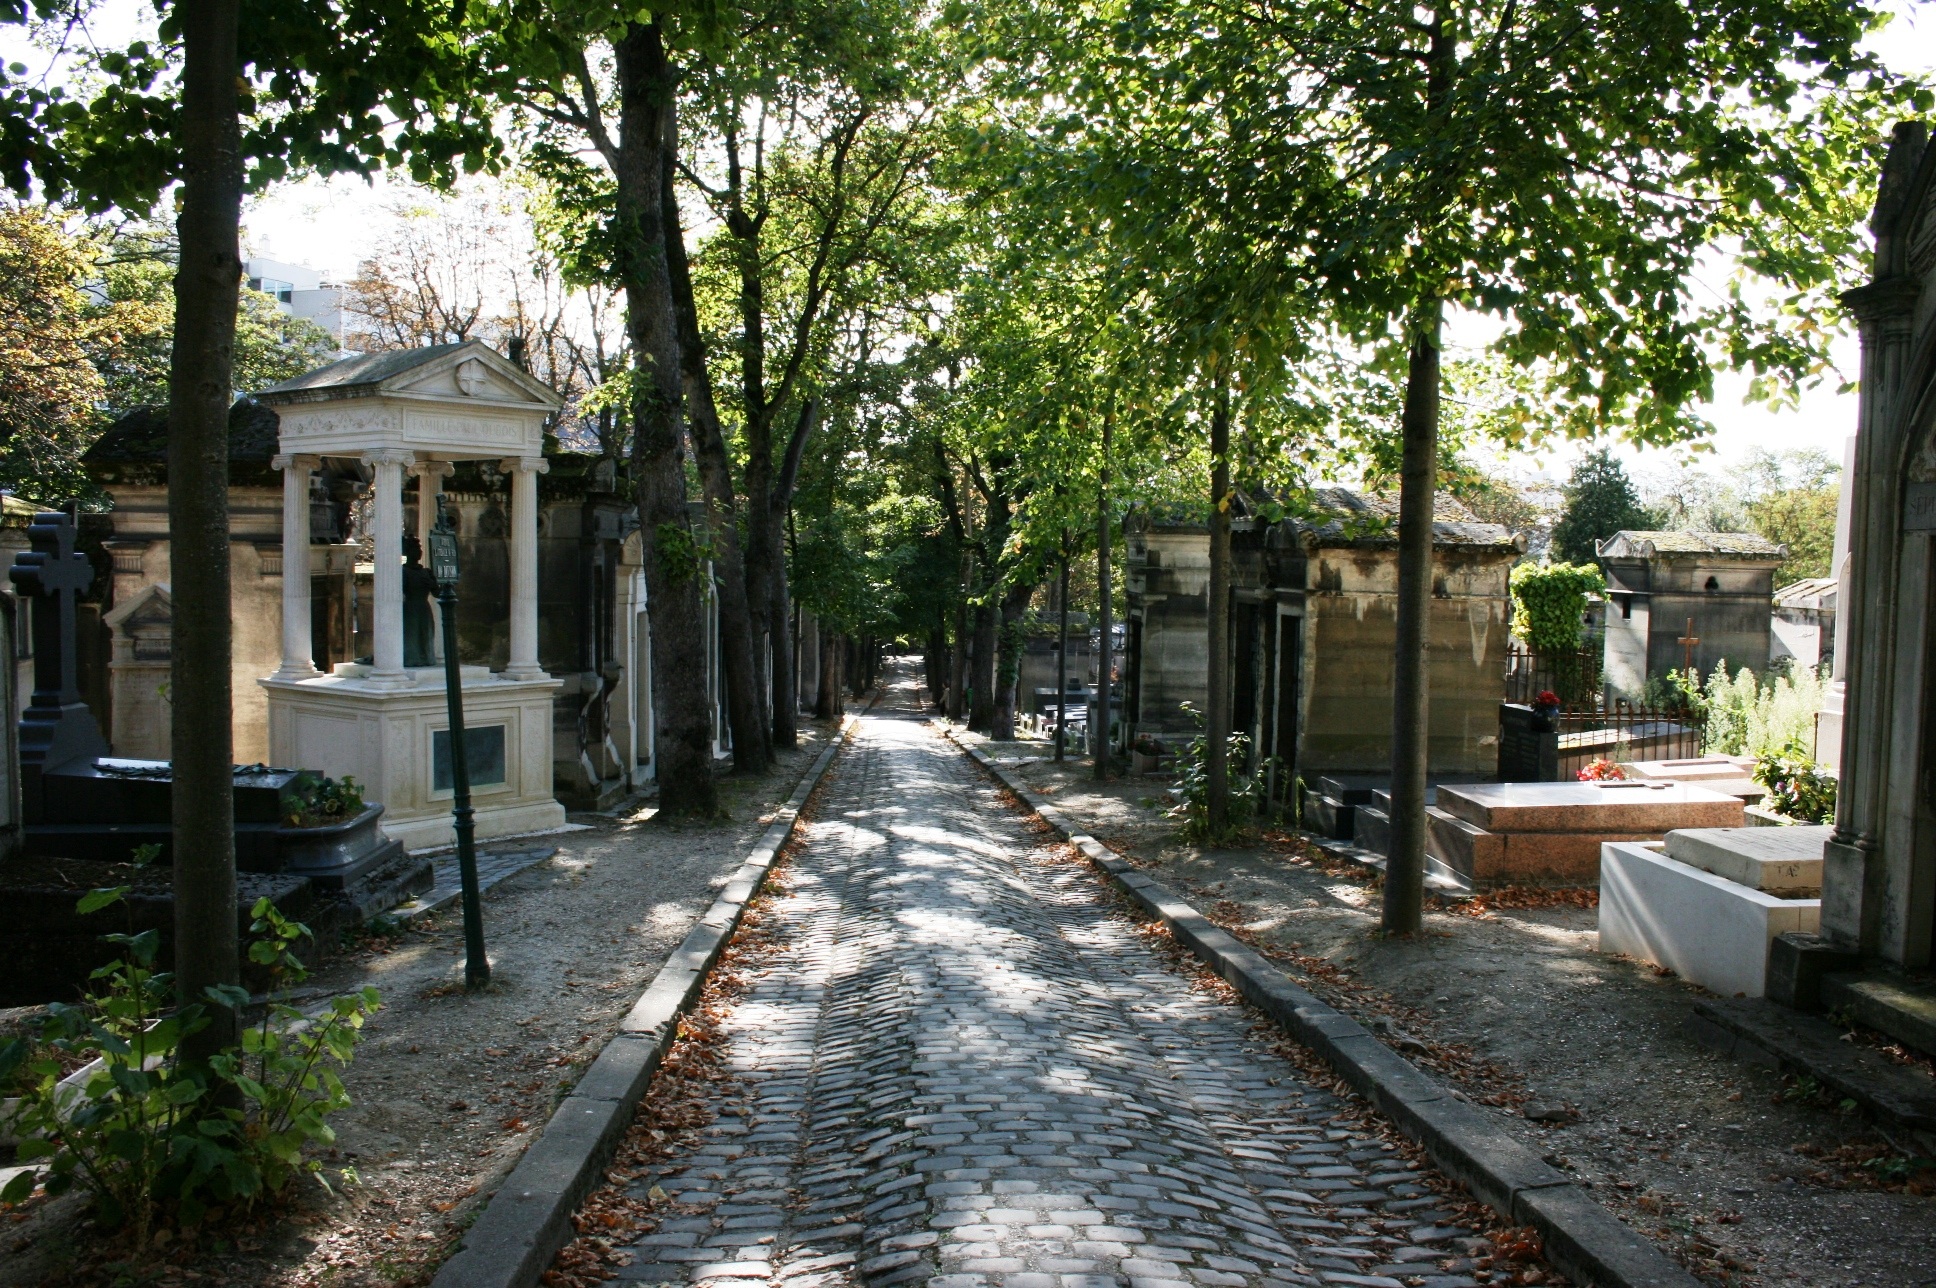
town, paris, village, cottage, cemetery, garden, courtyard, estate, yard, tombs, neighbourhood, pere lachaise, residential area